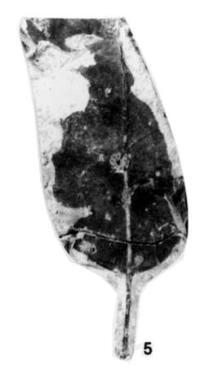
一个化石属于被子植物，其特征描述:leaf oblong or oblanceolate, leaf apex not preserved, leaf base obtuse, rounded to cordate, asymmetrical. leaf petiole thick. leaf margin entire in leaf base and toothed from the basal second to forth pairs of secondary veins. u3 tooth with thin and slender attenuate tooth apex. sinuses broadly rounded. venation craspedodromous with the exception of somewhat eucamptodromous basal 1-3 pairs of 2°.